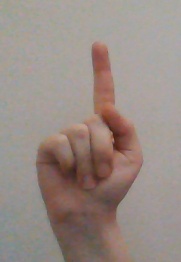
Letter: bb